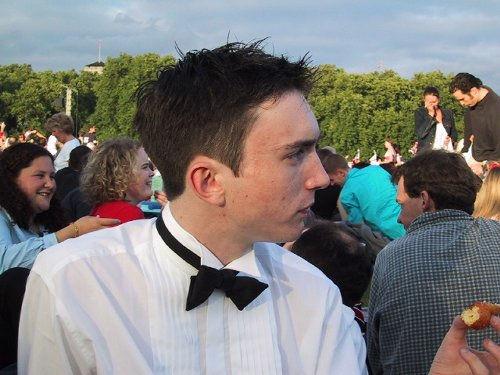
Weather: cloudy or overcast